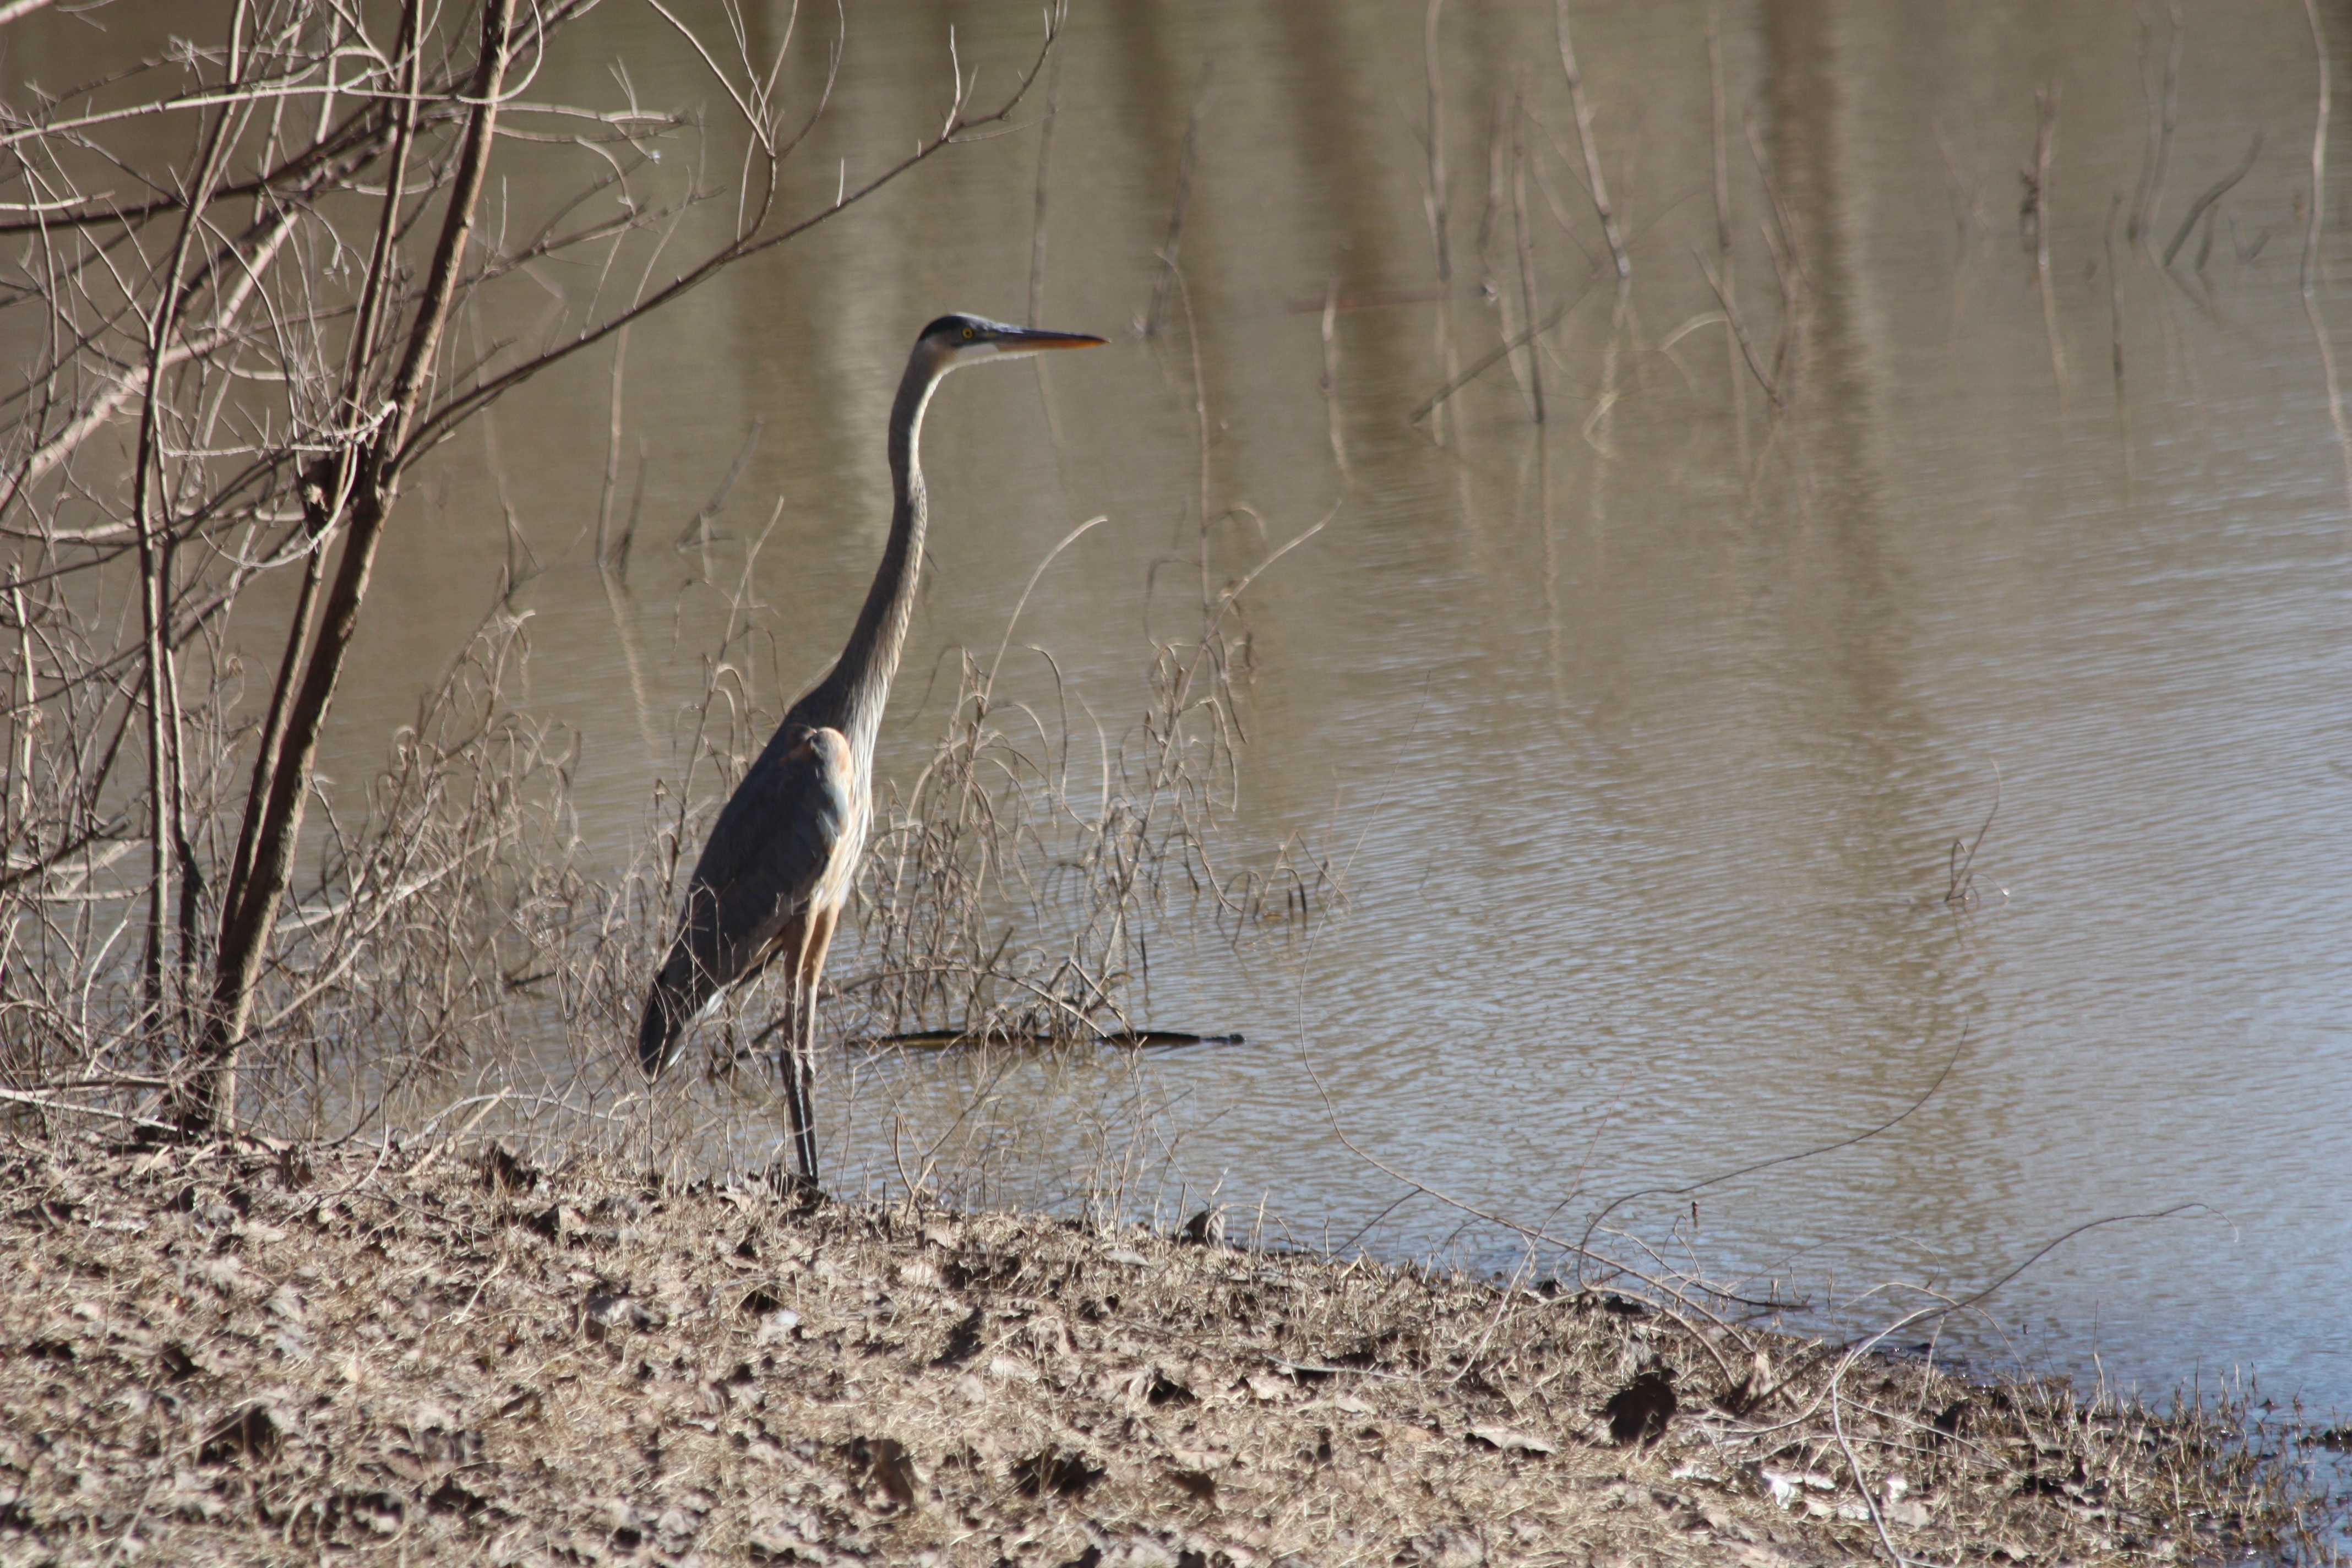
bird, lake, wildlife, wild, fauna, wetland, texas, heron, shorebird, crane like bird